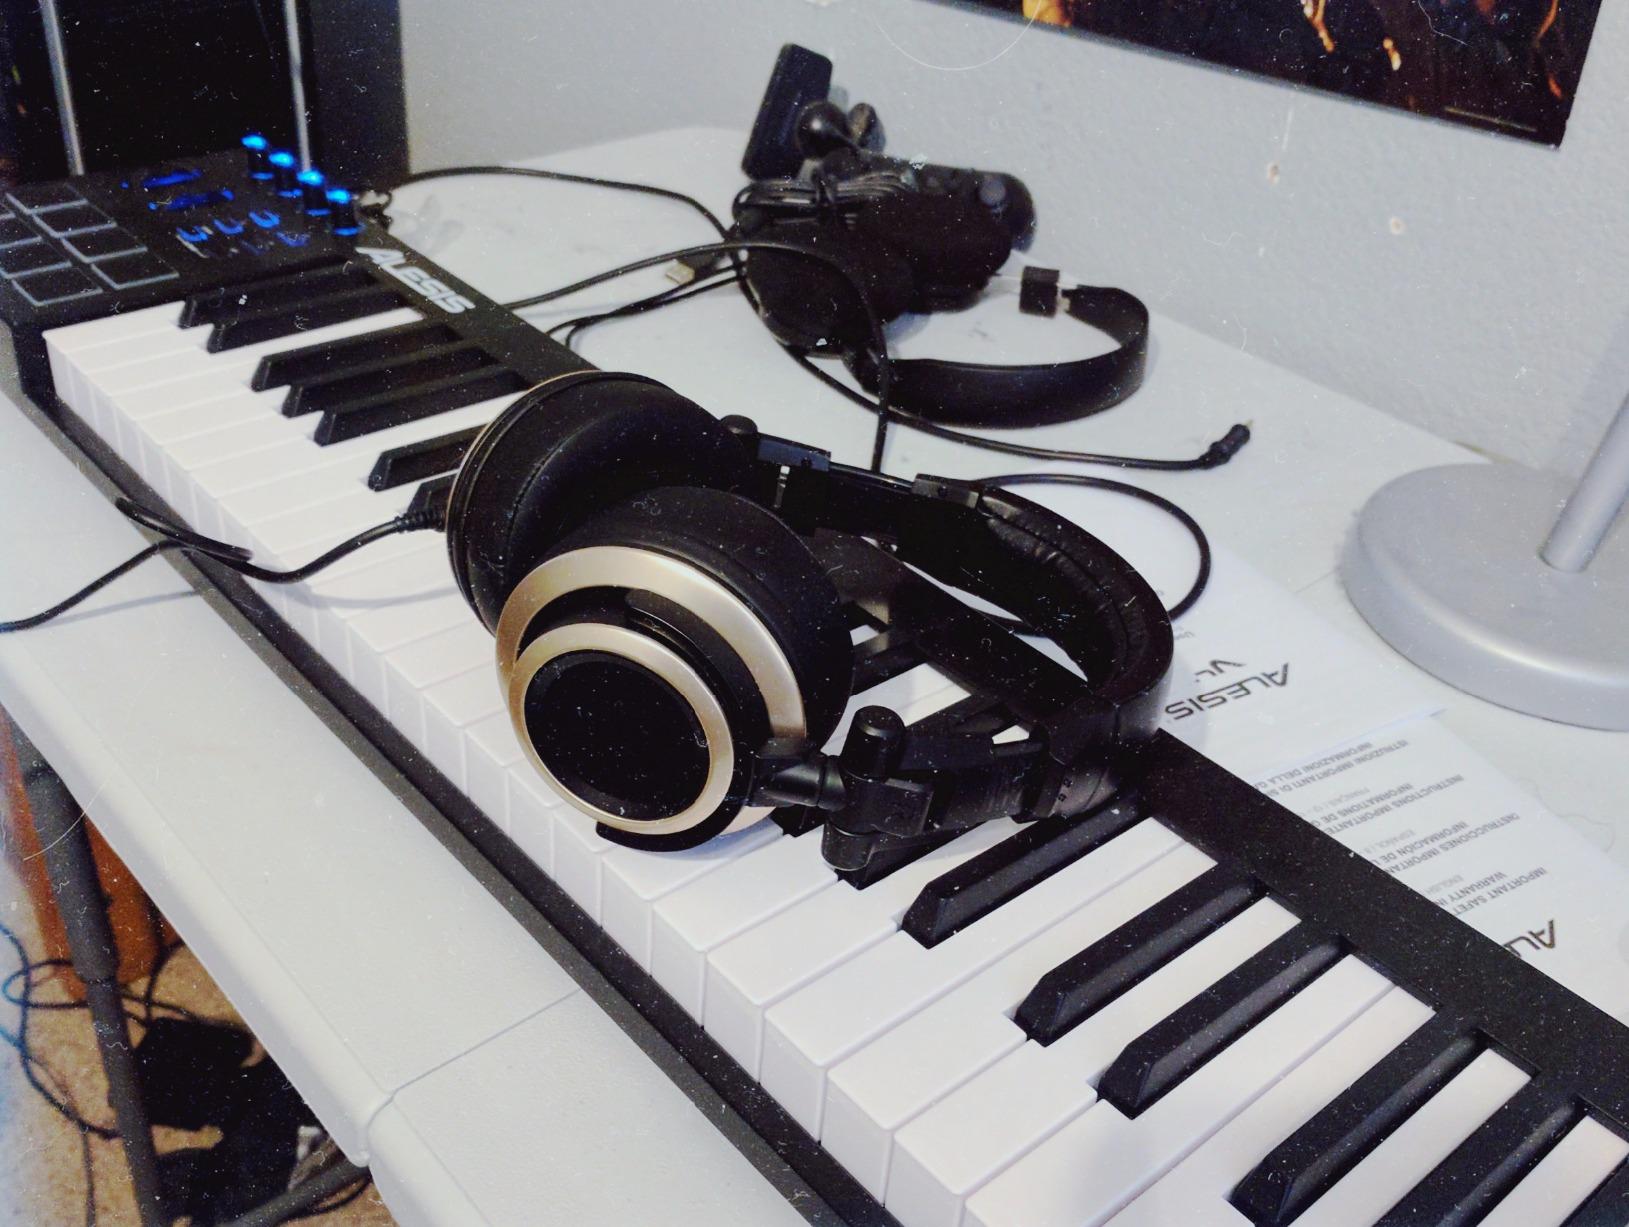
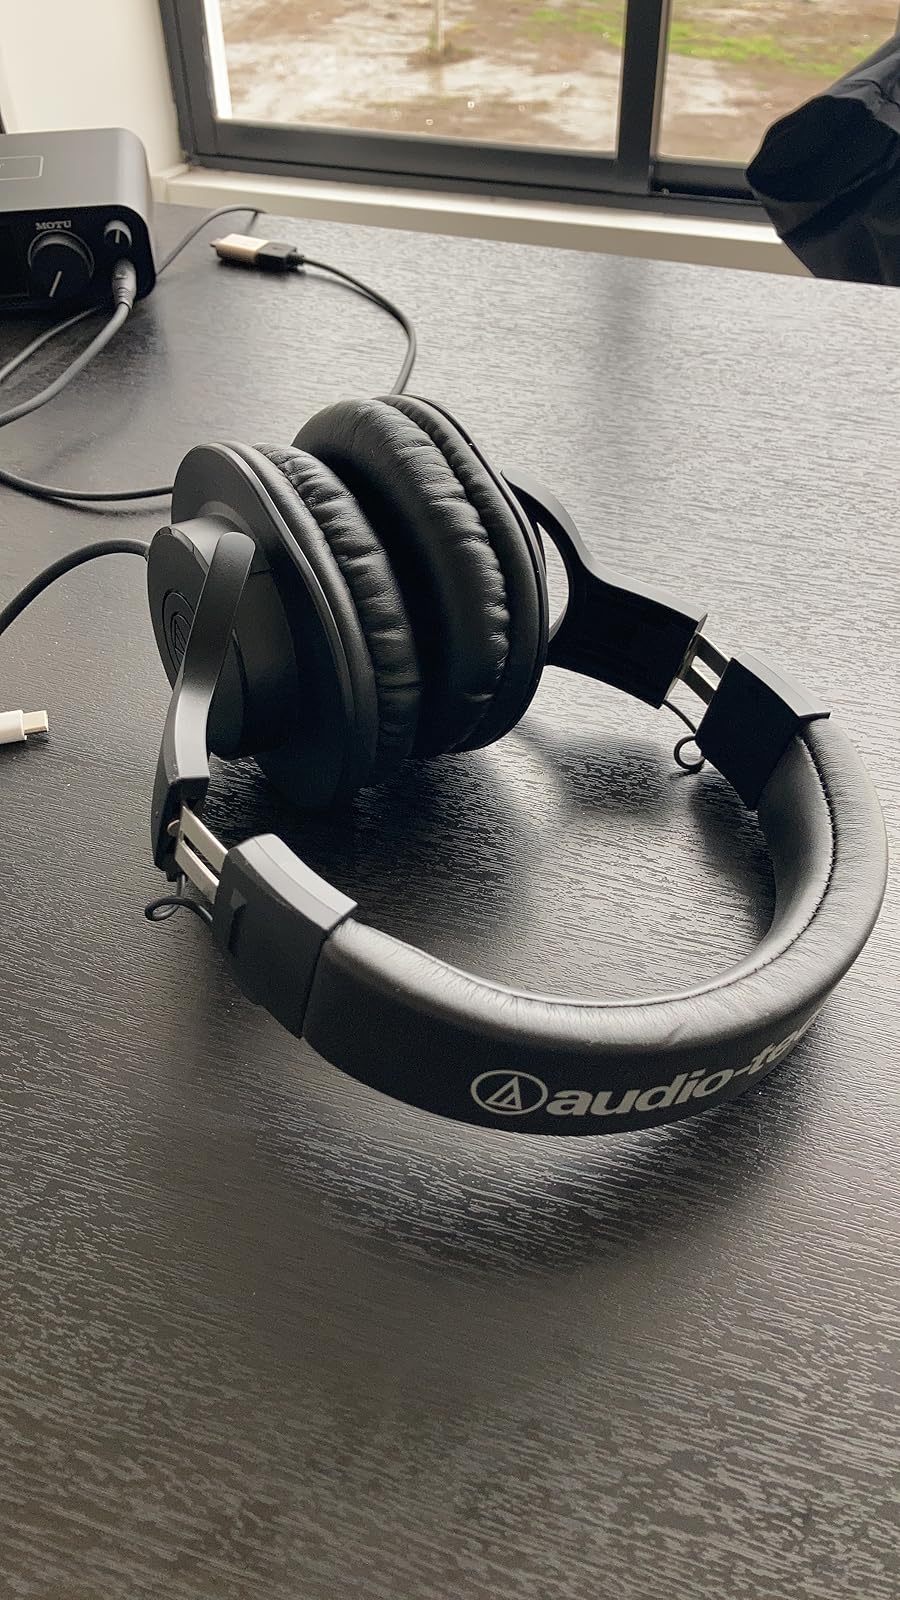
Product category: headphones
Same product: no